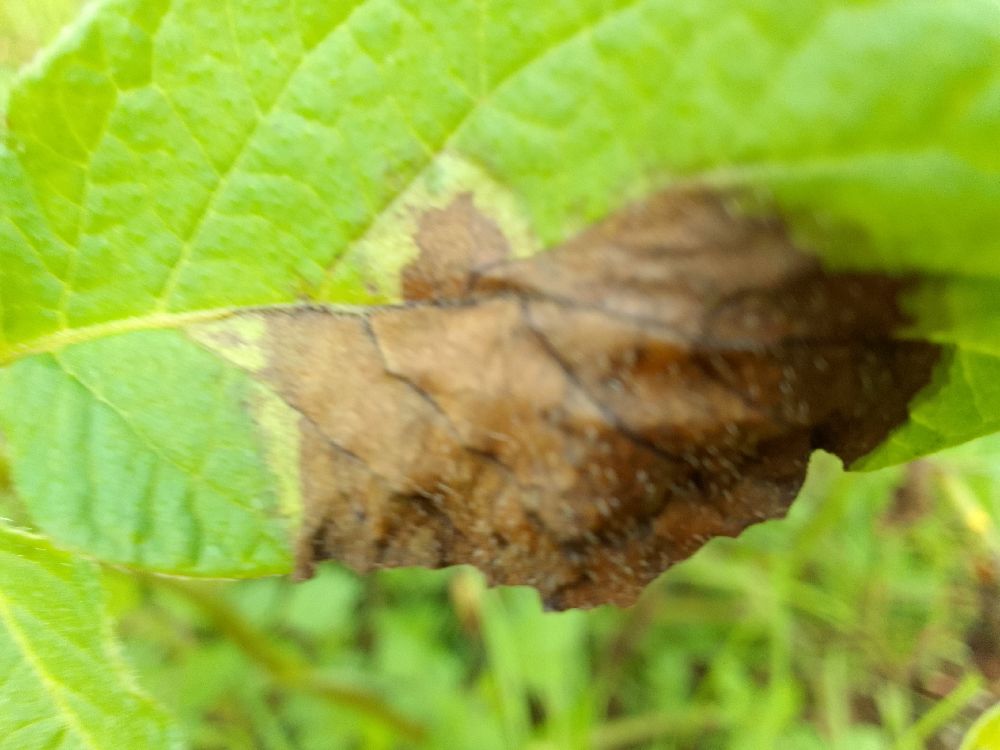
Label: Late blight